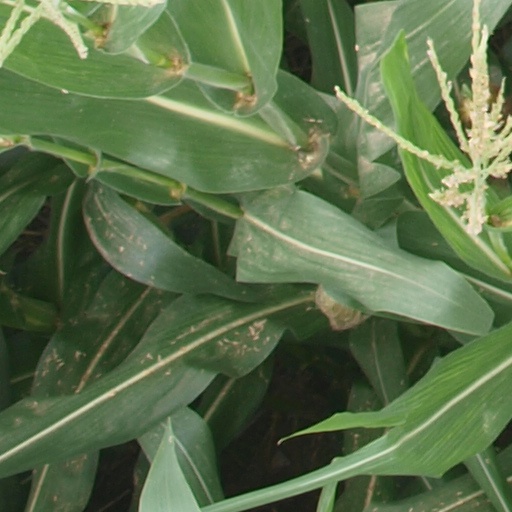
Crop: maize; corn